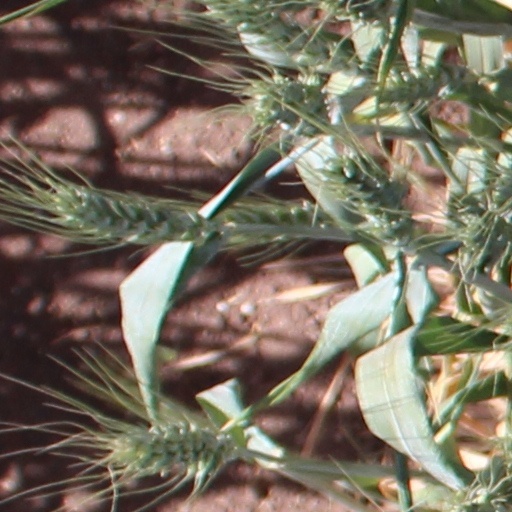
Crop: wheat